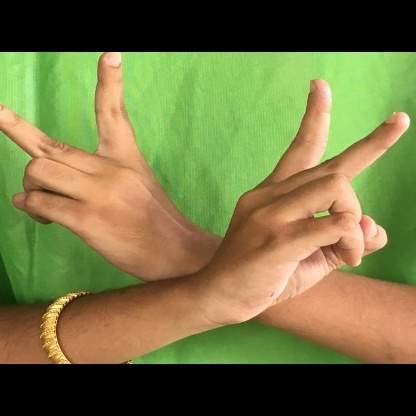
Mudra: Kartariswastika